Erika Sema

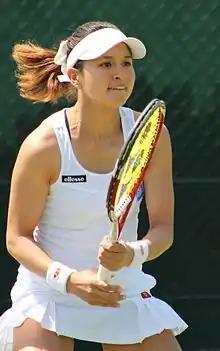
Sema at the 2014 Wimbledon qualifying

Erika Sema is the younger sister of Yurika Sema who retired from tennis in November 2015.